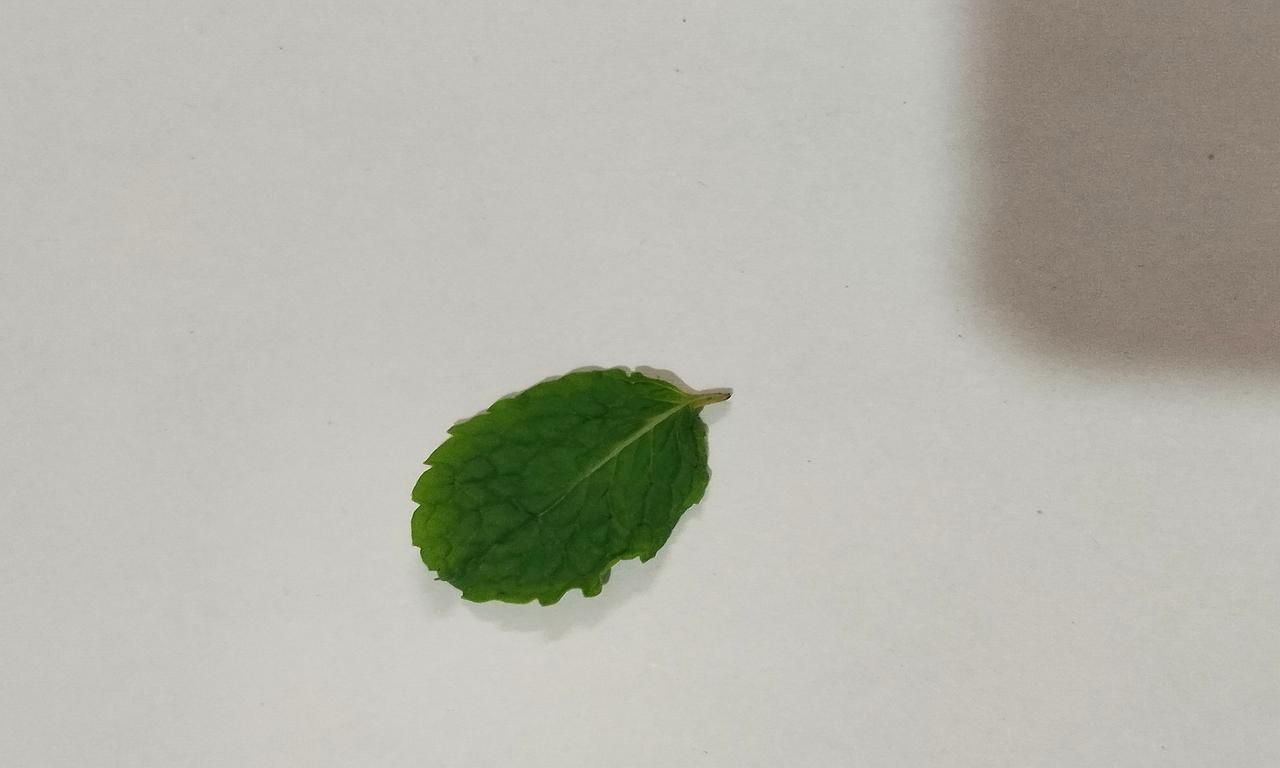
Label: Fresh